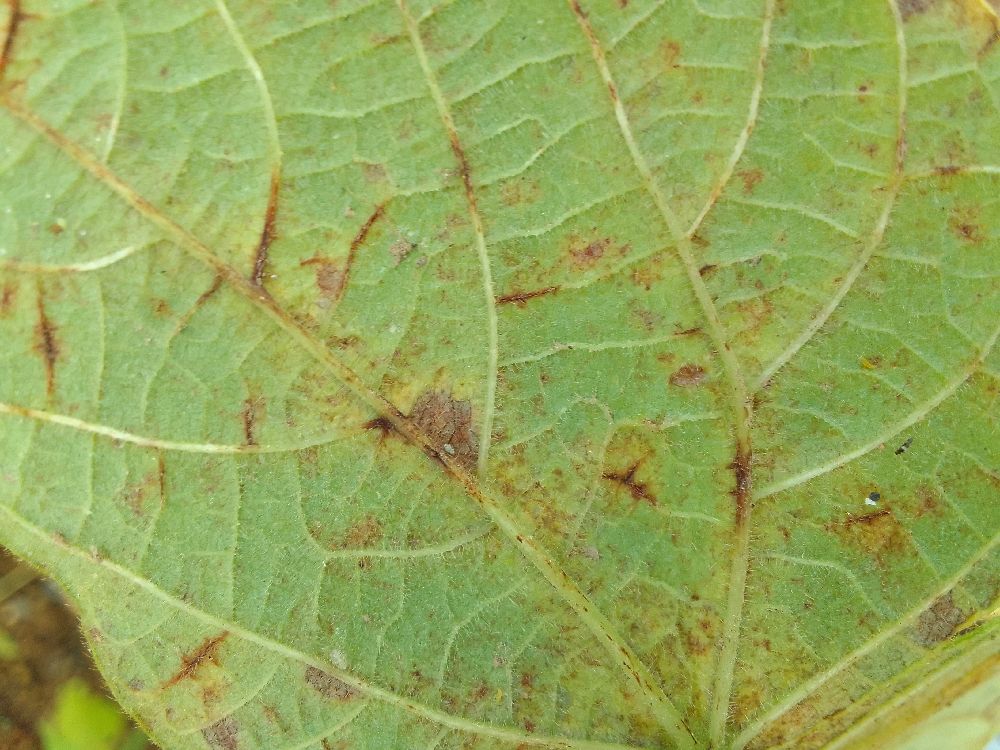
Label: anthracnose